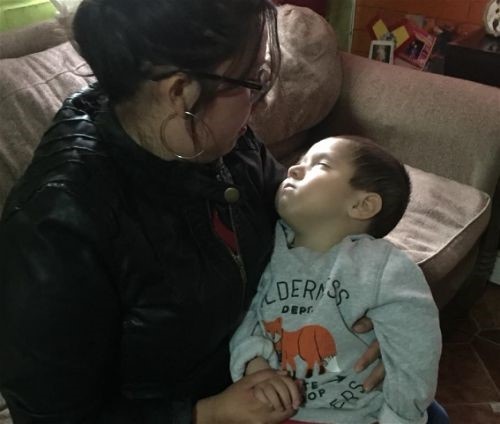
Valentín, de 2 años, tiene Hyperekplexia severa, una condición que afecta su calidad de vida.
Brand: Causa #8
En septiembre de 2018, gracias a los corazones solidarios, reunimos 338,4 corazones (lo que equivale a $1.692.000) para su tratamiento y cuidados médicos.
Category: Sporting Goods > Outdoor Recreation > Equestrian > Horse Vaulting Accessories > Vaulting Supports